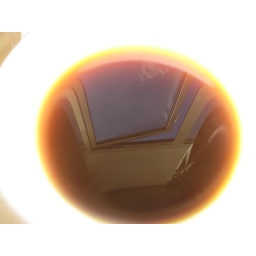
sky in a cup of coffee1